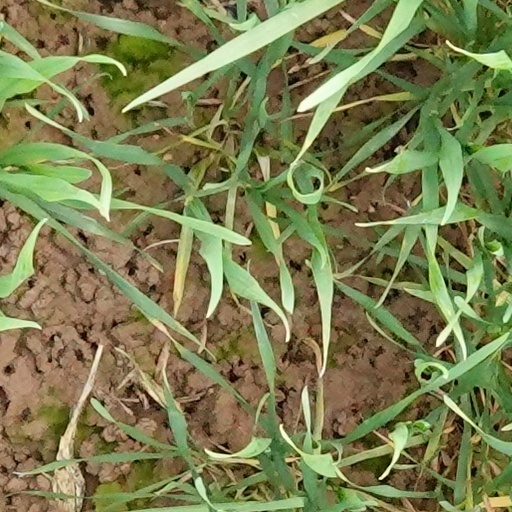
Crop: wheat